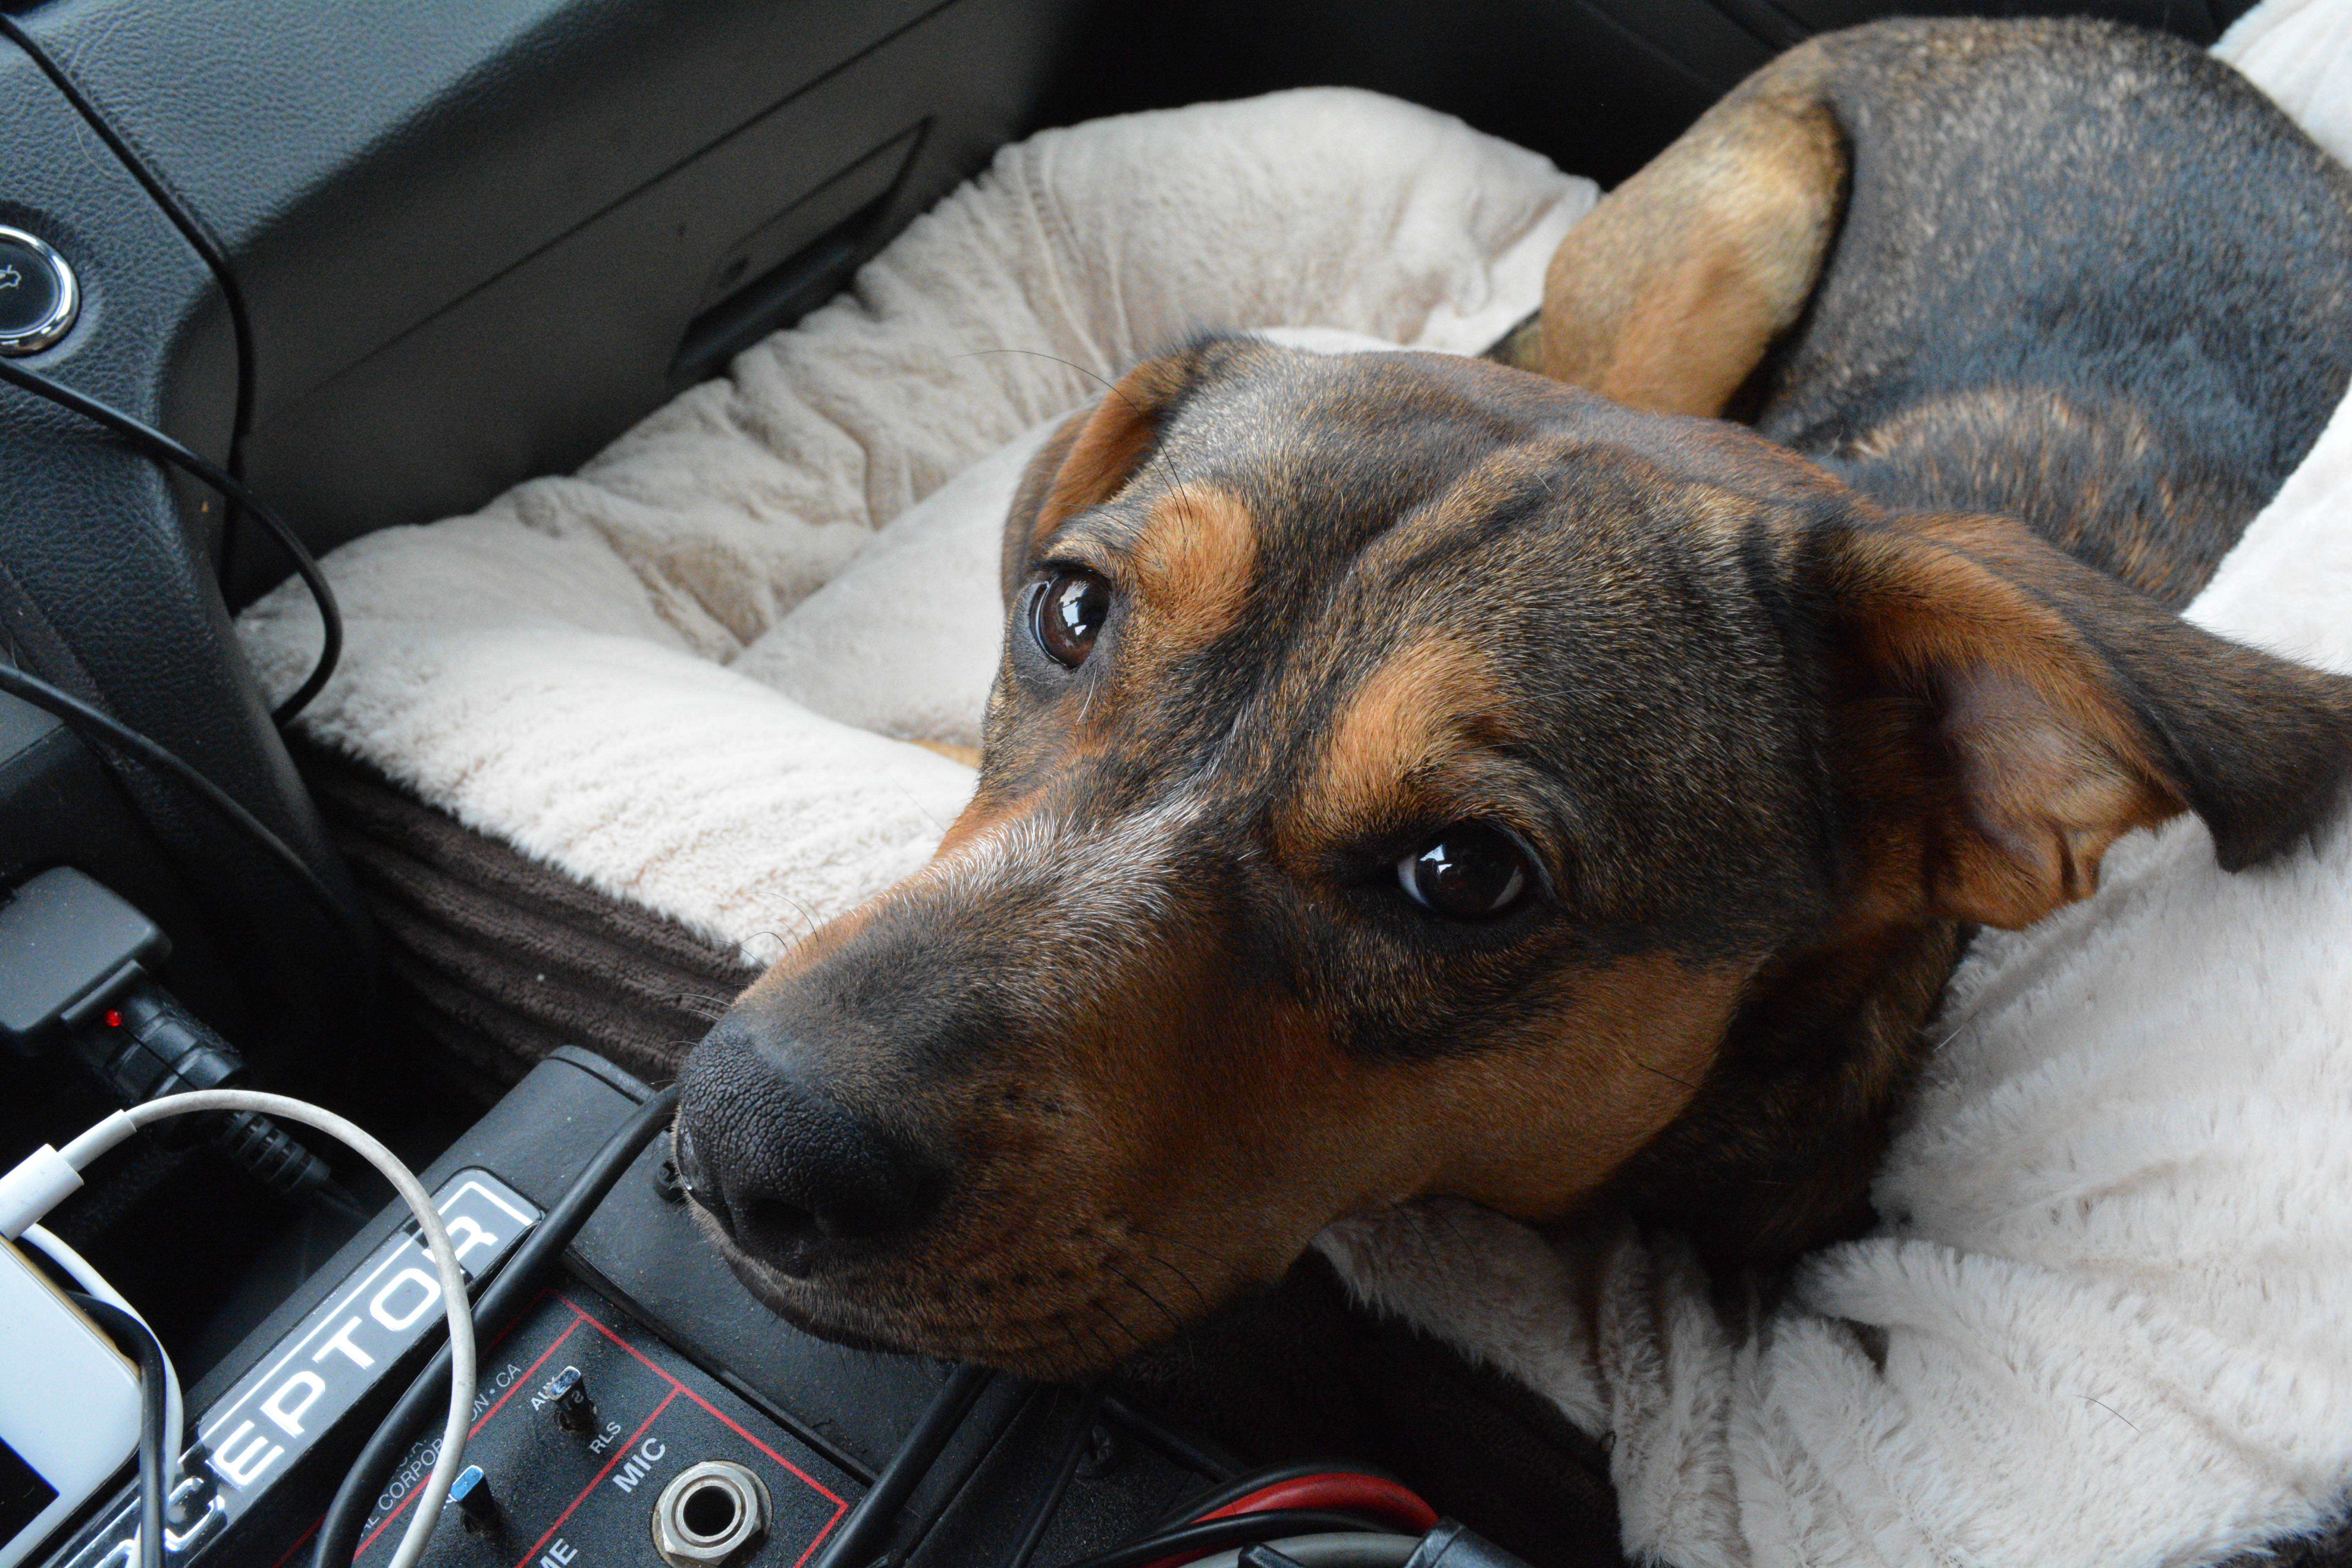
puppy, dog, mammal, vertebrate, terrier, street dog, dog like mammal